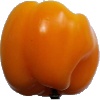
Label: Pepper Yellow 1